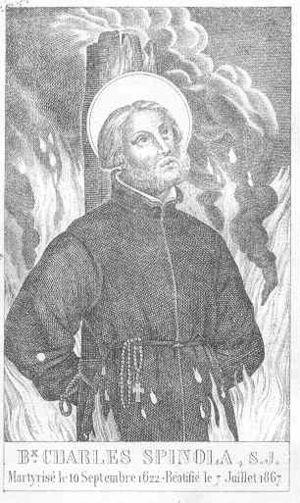
François Solier, né en 1558 à Brive, en Corrèze, et mort en 1638 à Saint-Macaire, en Gironde, est un Père jésuite, principal du Collège de Limoges en 1598, auteur d’ouvrages traitant de questions religieuses, ainsi que de livres à caractère historique.
Le bienheureux Charles Spinola, né à Madrid en janvier 1565 et mort à Nagasaki le 10 septembre 1622, est un prêtre jésuite italien, homme de sciences, architecte et missionnaire au Japon. Arrêté avec beaucoup d’autres chrétiens en 1621, il est brûlé vif le 10 septembre 1622.